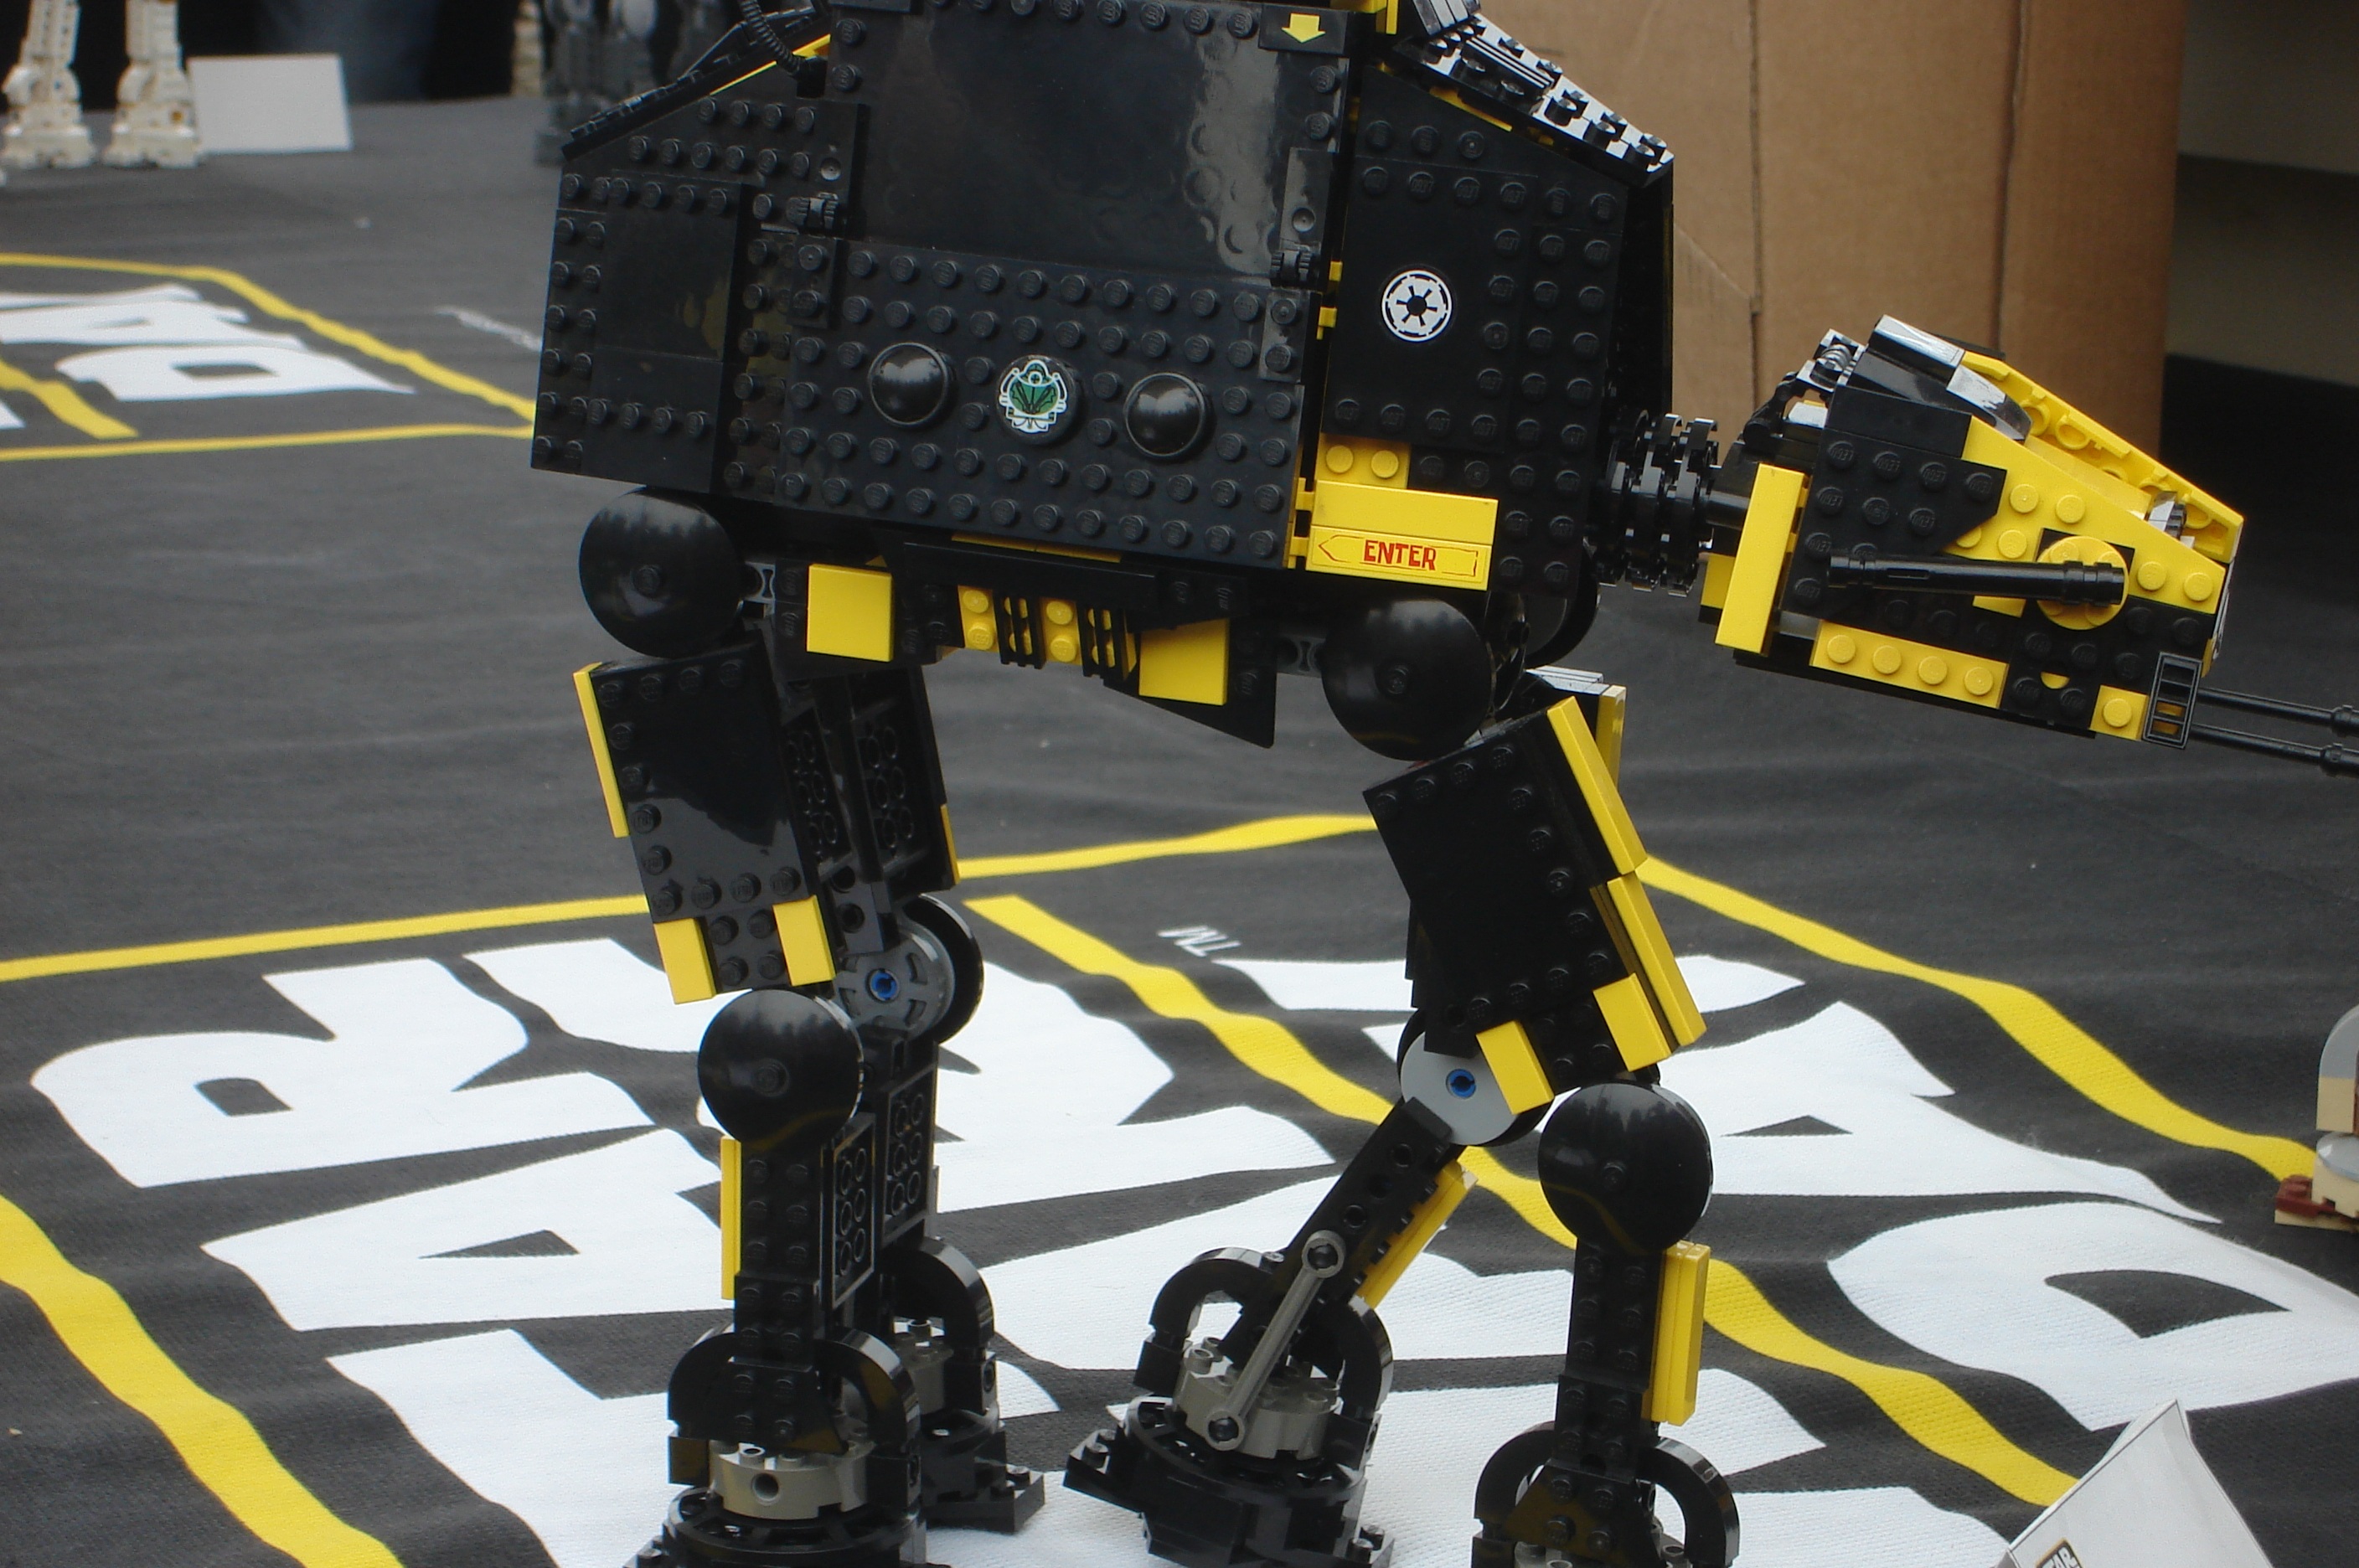
technology, military, vehicle, machine, toy, star wars, children, bricks, lego, robot, race track